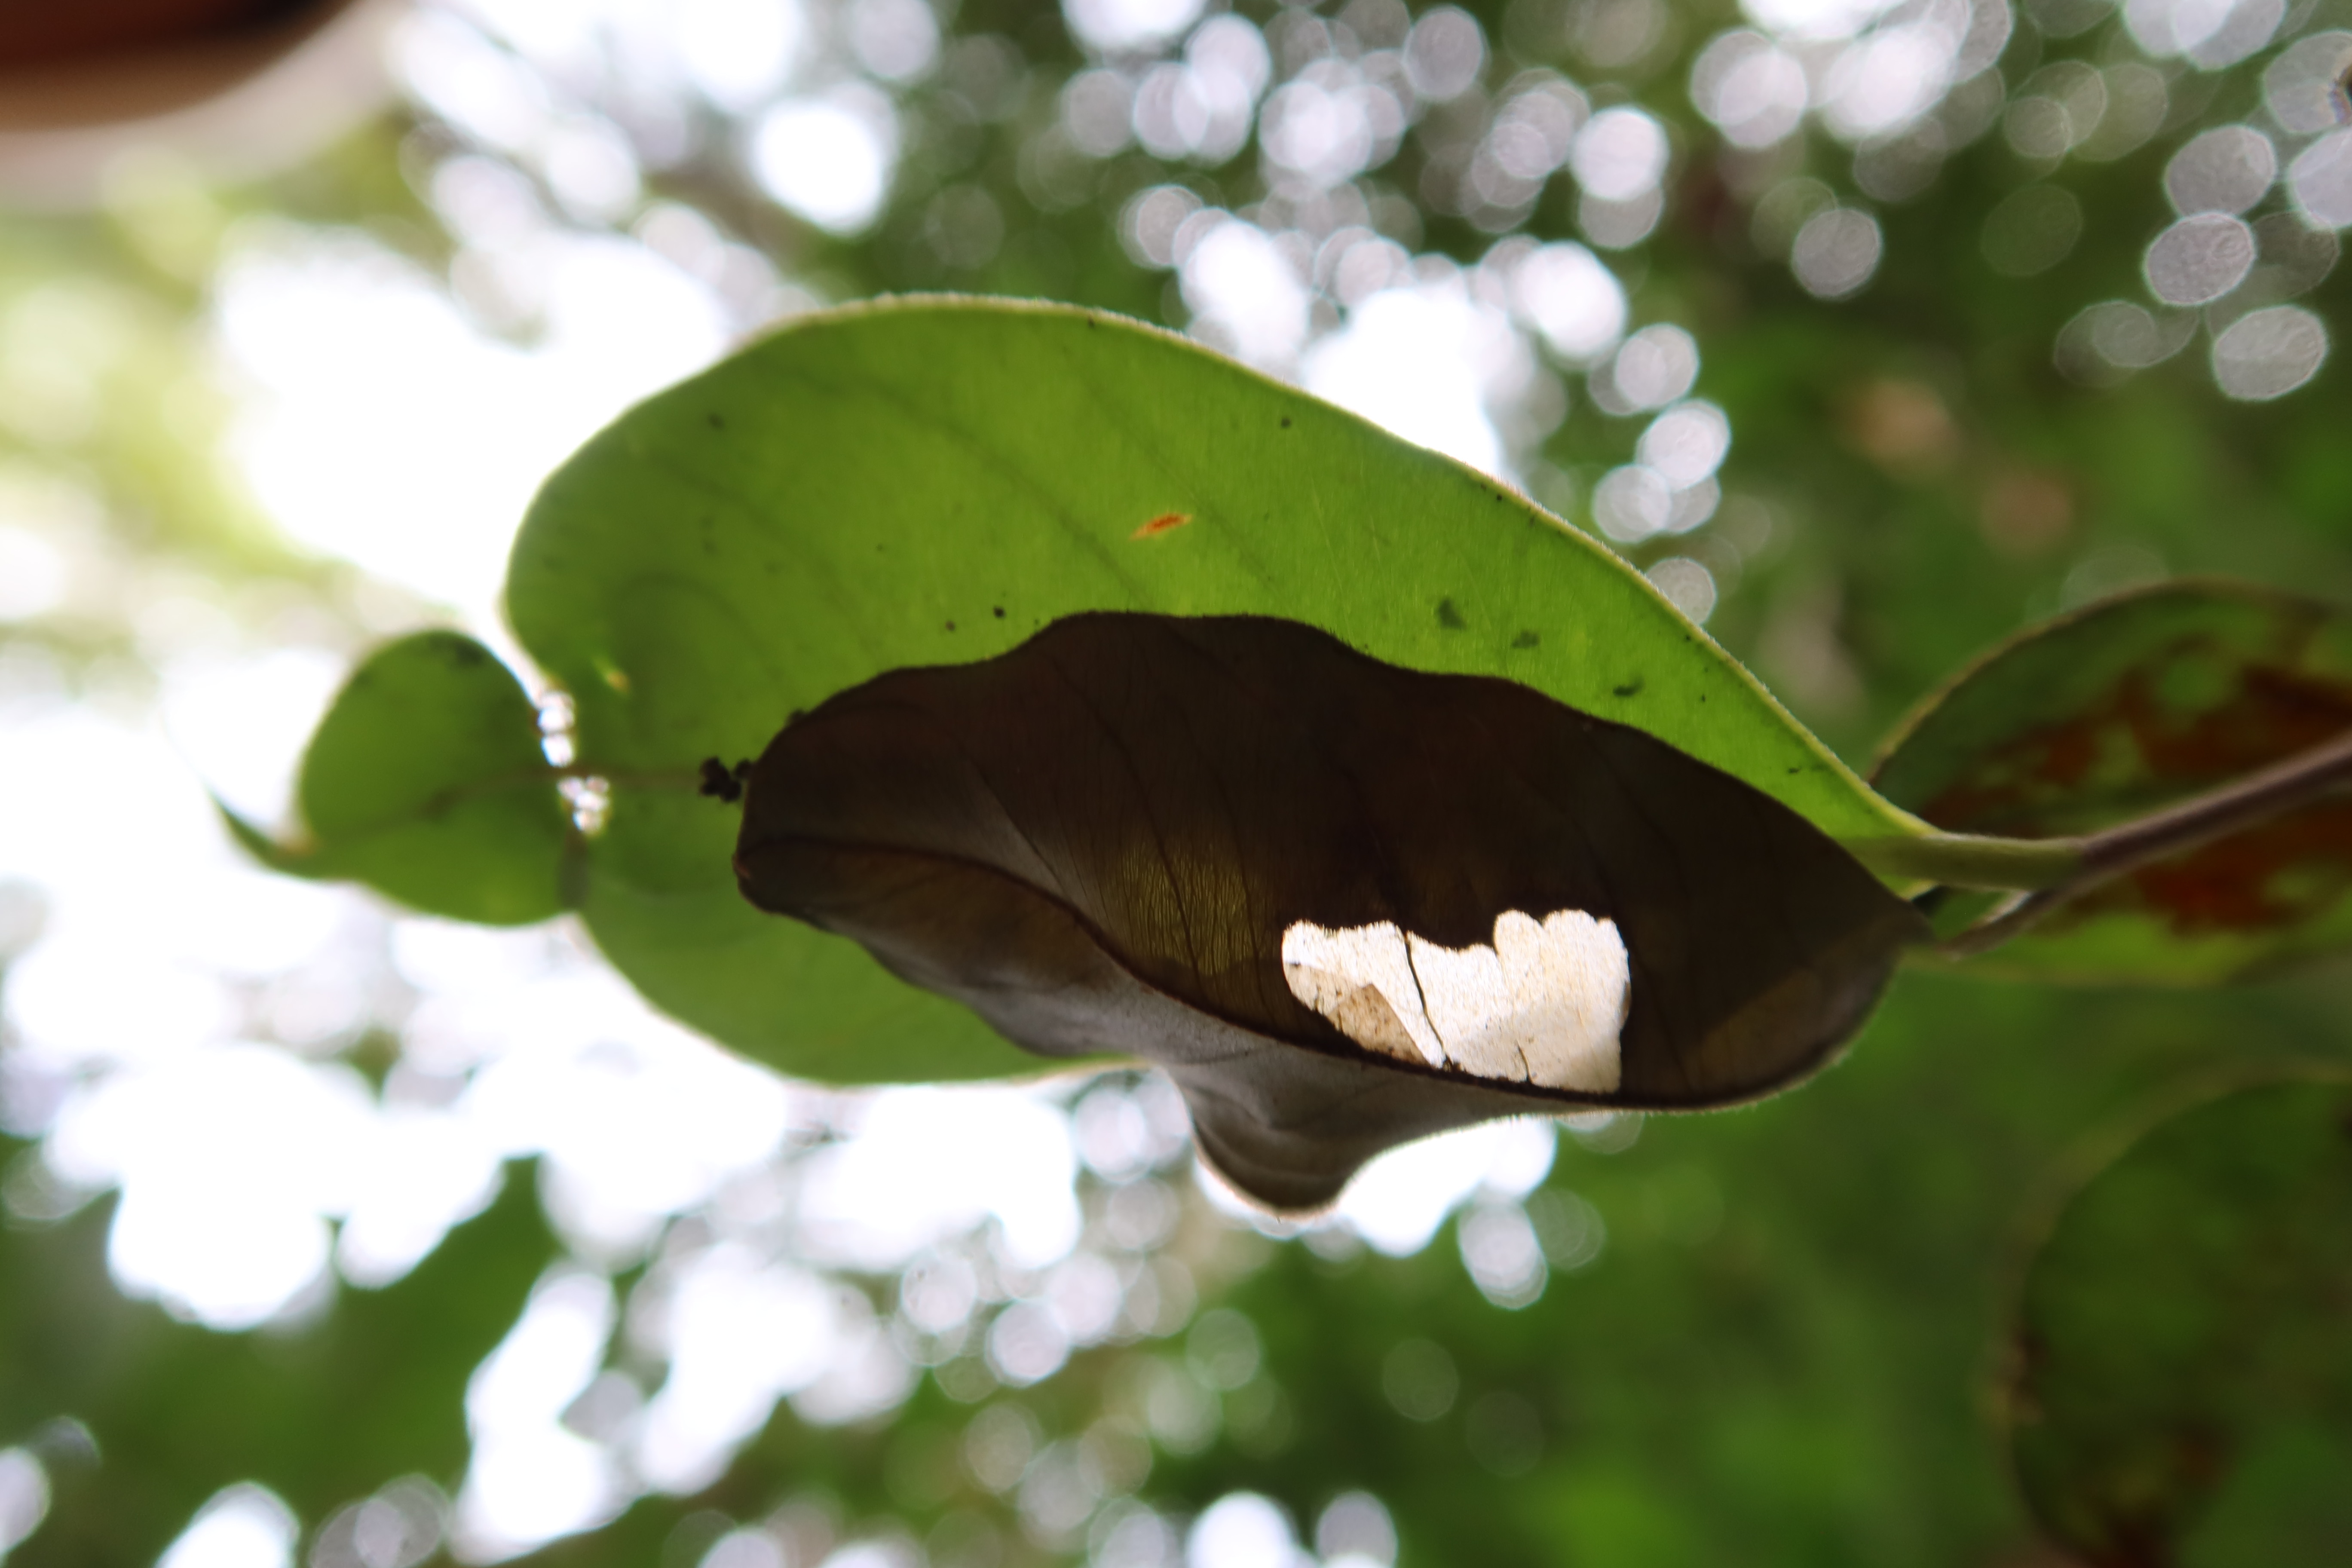
Label: Translucent lesion